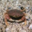
Label: cra